Chinese people in Myanmar

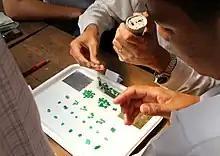
A Chinese-owned Burmese Jade Market in Mandalay

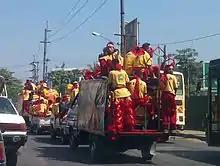
Celebrating tour in the Chinese New Year; mainly from tan (colour) Chinese teenagers, Yangon

In 1988, the State Law and Order Restoration Council (SLORC) came to power, and gradually loosened the government's role in the economy, encouraging private sector growth and foreign investment. This liberalisation of state's role in the economy, if slight and uneven, nonetheless gave the ethnic Chinese-led businesses extra space to expand and reassert their economic power. Today, the majority of retail, wholesale and import trade businesses are run by the Burmese Chinese today.